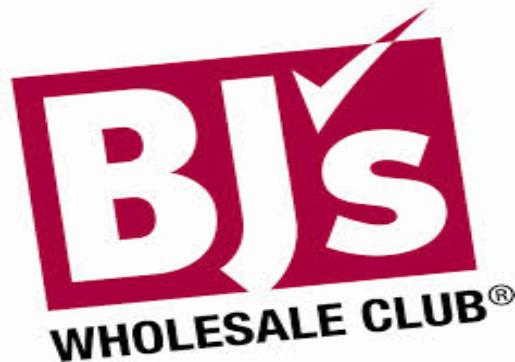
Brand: BJ's Restaurant
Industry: Others